Anton Gindely

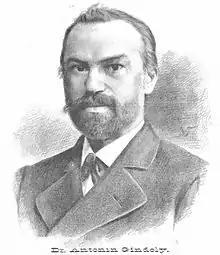
Antonín Gindely (1878)

Anton Gindely (3 September 1829, Prague24 October 1892) was a Bohemian historian, a son of a Hungarian German father and a Czech mother, born in Prague. As a distinguished historian, Gindely has left number of valuable historical works, written in German and Bohemian.